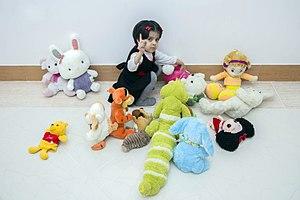
L'émotion est une expérience psychophysiologique complexe et intense (avec un début brutal et une durée relativement brève) de l'état d'esprit d'un individu liée à un objet repérable lorsqu'il réagit aux influences biochimiques (interne) et environnementales (externe). Italiano: Le emozioni sono stati mentali e fisiologici associati a modificazioni psicologiche, a stimoli interni o esterni, naturali o appresi. हिन्दी: भावना मूड, स्वभाव, व्यक्तित्व तथा ज़ज्बात और प्रेरणासे संबंधित है। अंग्रेजी शब्द 'emotion' की उत्पत्ति फ्रेंच शब्द émouvoir से हुई है। Русский: Эмо́ция (от лат. emoveo — потрясаю, волную) — психический процесс средней продолжительности, отражающий субъективное оценочное отношение к существующим или возможным ситуациям и объективному миру. 中文: 情绪，是对一系列主观认知经验的通称，是多种感觉、思想和行为综合产生的心理和生理状态。 Svenska: När en känsla uppstår hos en individ är det som en psykisk reaktion på något som föregått eller som komma skall.